Duke Blue Devils

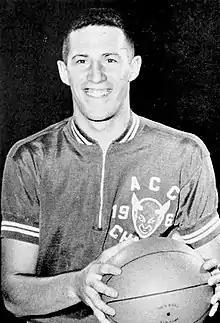
Basketball player Art Heyman was the 1963 ACC Athlete of the Year.

The following Duke athletes have been honored as an ACC Athlete of the Year. The men's award, the Anthony J. McKelvin Award, began when the ACC was formed in 1954. The women's award, the Mary Garber Award, began in 1990.